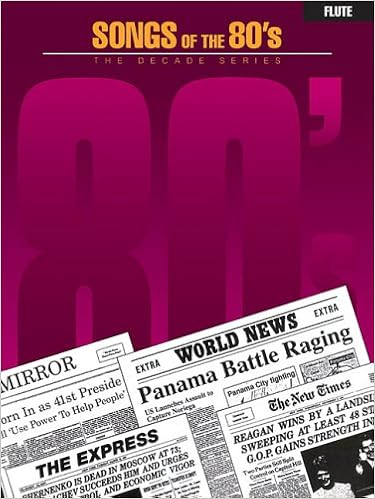
Songs of the '80s: Flute (The Decade Series)
Category: Books
About the Author Founded in 1947, Hal Leonard LLC has become the worlds largest source of music performance and instructional materials, with a catalog of over a million products in both physical and digital form. They represent many of the greatest songwriters and artists of all time and publish and distribute works from all genres of music for all styles of musicians and ensembles.
Features: (Instrumental Folio). Over 65 great '80s hits arranged for solo instruments. Includes: Axel F * Call Me * Chariots of Fire * Don't Worry, Be Happy * Every Breath You Take * Jack and Diane * Karma Chameleon * Lady in Red * Livin' on a Prayer * Summer of '69 * Thriller * Time After Time * Up Where We Belong * and more.